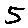
Label: 5